Kingdom of the Isles

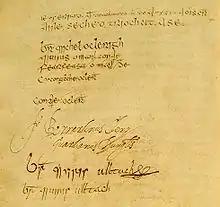
Signature page from the "Annals of the Four Masters"

The presence of the monastery on Iona led to this part of Scotland being relatively well documented from the mid-6th to the mid-9th centuries. However, from 849 on, when Columba's relics were removed in the face of Viking incursions, written evidence from local sources all but vanishes for three hundred years. The sources for information about the Hebrides and indeed much of northern Scotland from the 8th to the 11th century are thus almost exclusively Irish, English or Norse. The main Norse text is the , which should be treated with care as it was based on oral traditions and not written down by an Icelandic scribe until the early 13th century. The English and Irish sources are more contemporary, but may have "led to a southern bias in the story", especially as much of the Hebridean archipelago became Norse-speaking during the period under consideration. The archaeological record for this period is relatively scant, particularly in comparison to the numerous Neolithic and Iron Age finds in the area.